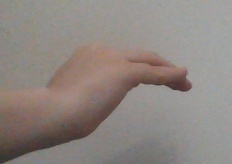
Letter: haa